Hinkle Fieldhouse

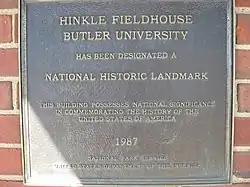
National Historic Landmark plaque

Hinkle Fieldhouse (named Butler Fieldhouse from 1928 until 1966) is a basketball arena on the campus of Butler University in Indianapolis, Indiana. Completed in early 1928, it was the largest basketball arena in the United States until 1950. The facility was renamed Hinkle Fieldhouse in 1966 in honor of Butler's longtime coach and athletic director, Paul D. "Tony" Hinkle. It is the sixth-oldest college basketball arena still in use. Added to the National Register of Historic Places in 1983 and designated a U.S. National Historic Landmark in 1987, Hinkle Fieldhouse is sometimes referred to as "Indiana's Basketball Cathedral."